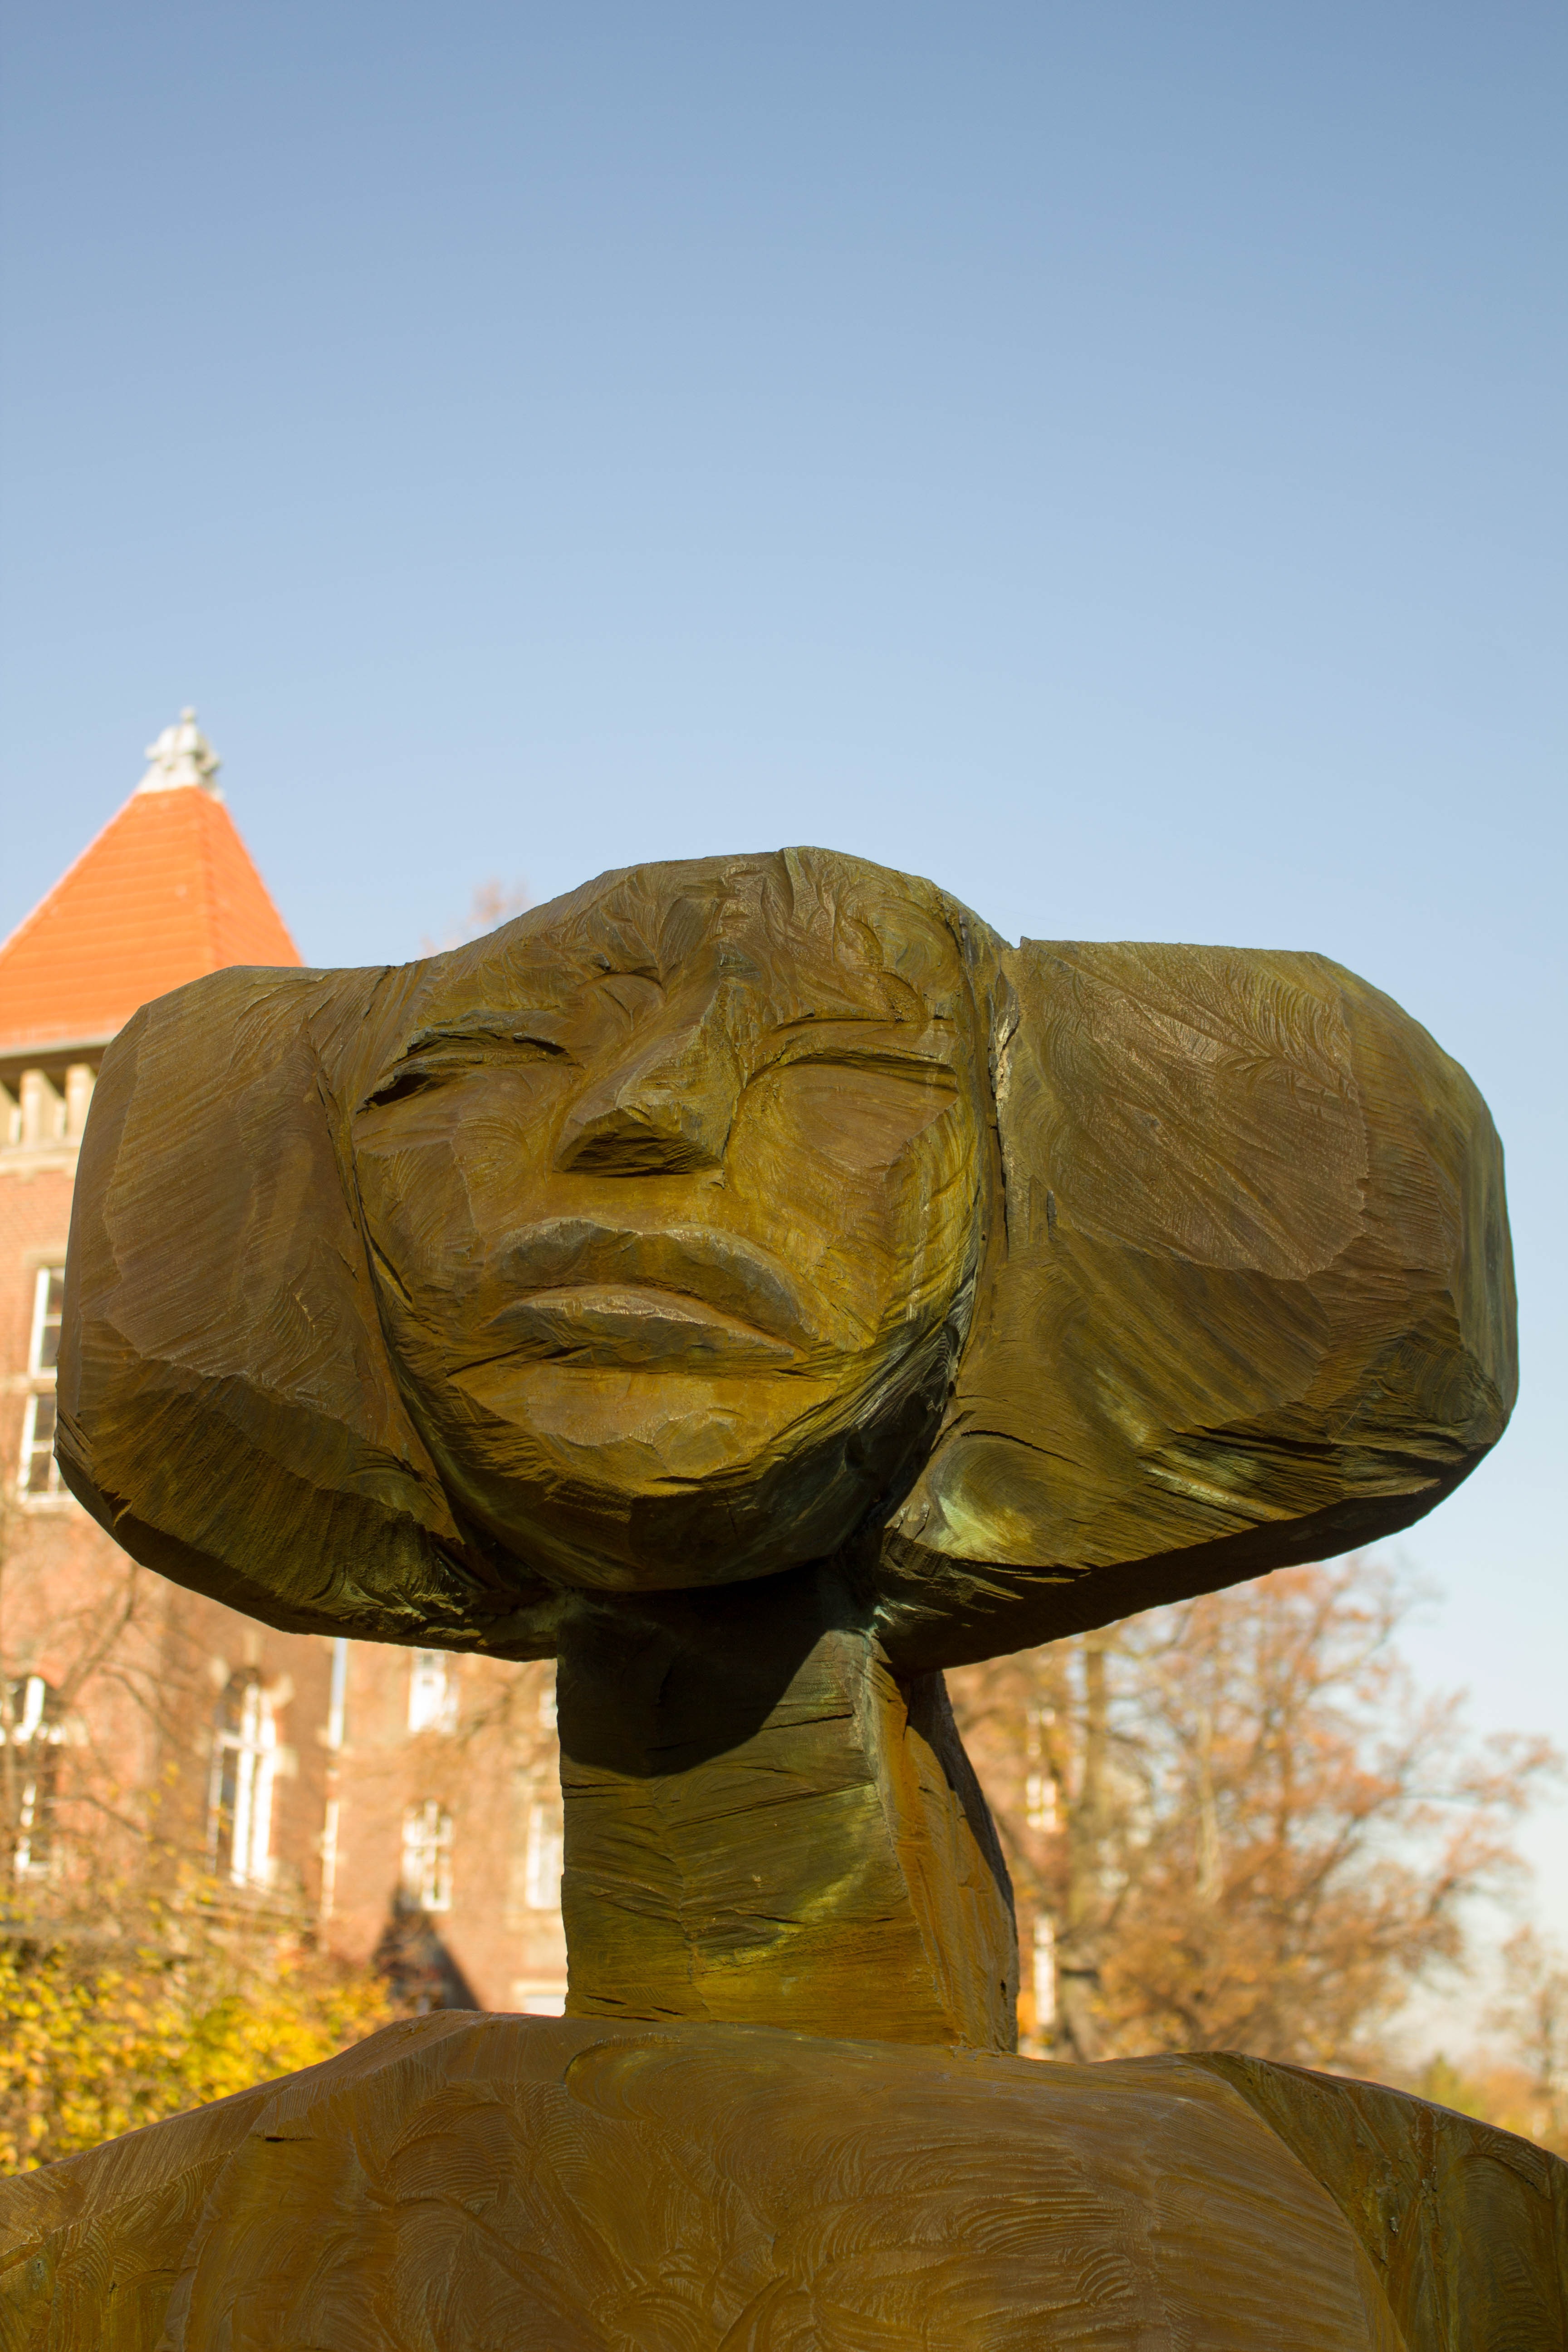
sand, rock, stone, monument, statue, sculpture, art, temple, statues, carving, stone statue, rock carving, stone sculpture, ancient history, ssteinfigur